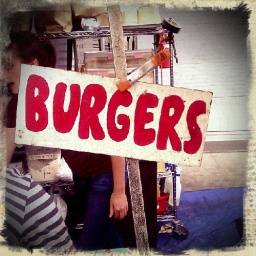
at the ferry building farmers market in sf